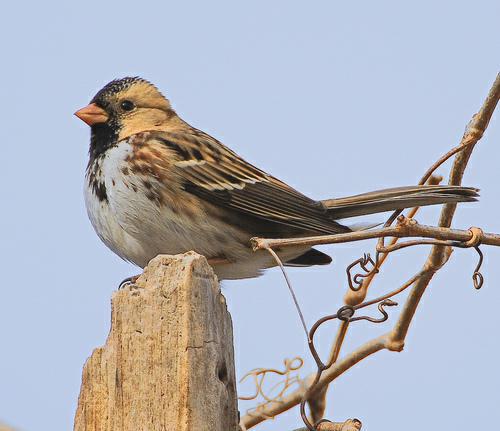
A photo of a harris sparrow